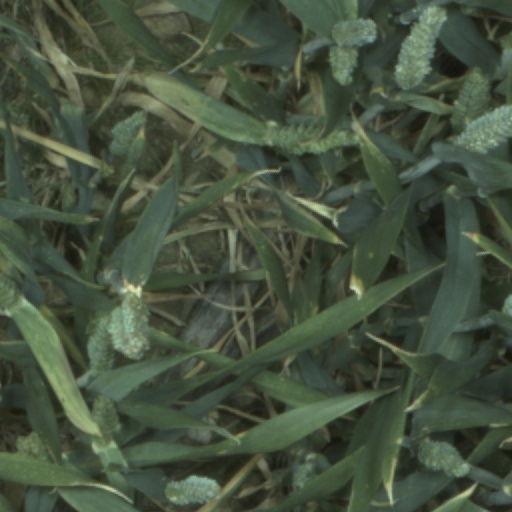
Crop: wheat